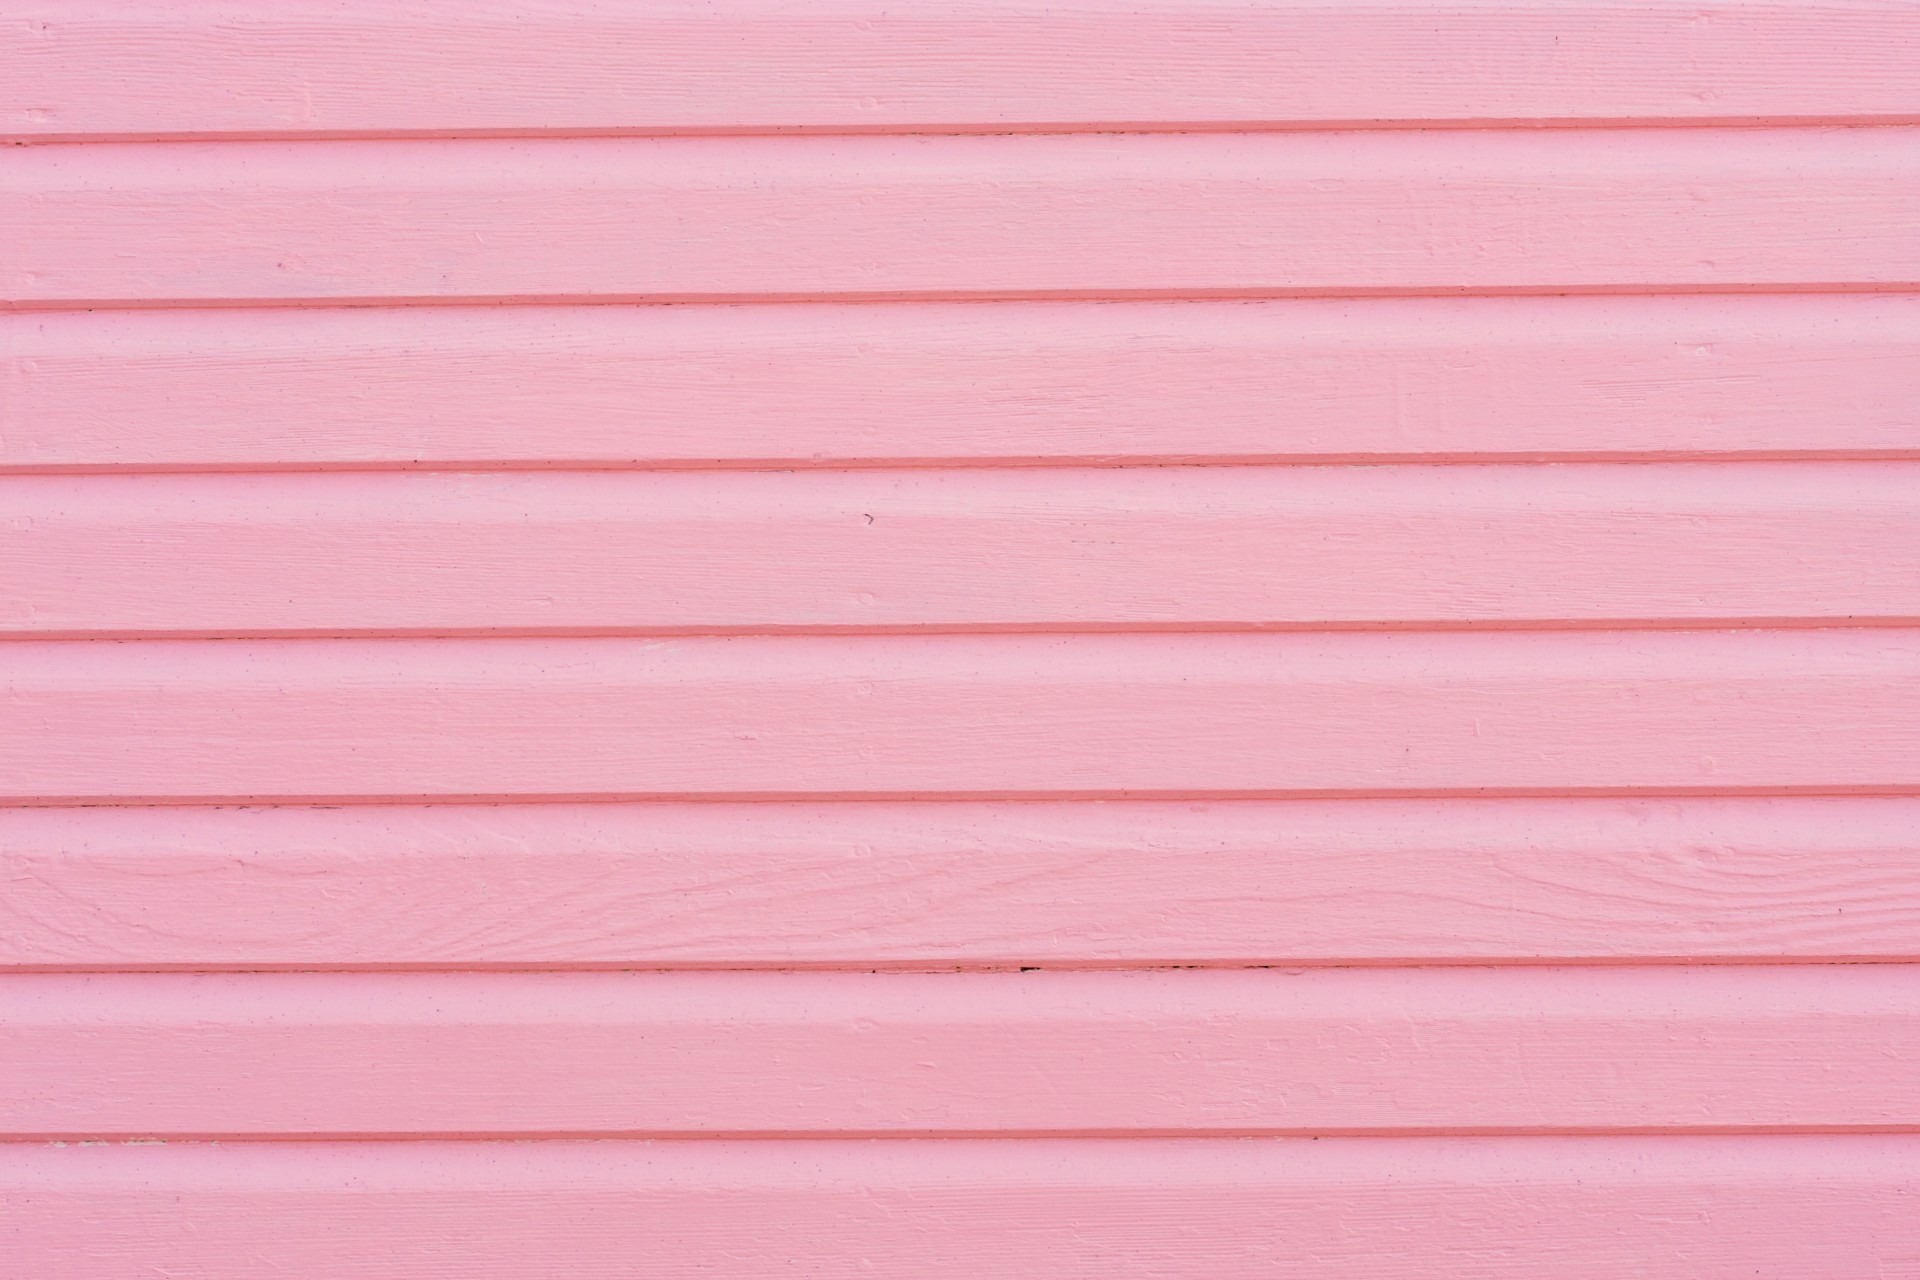
abstract, wood, texture, petal, floor, pattern, line, red, color, pink, interior design, art, background, wallpaper, pretty, window covering